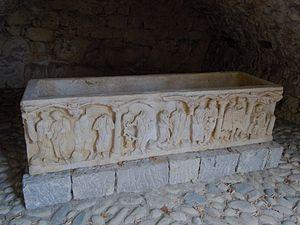
Sarcophage de Balazuc - IVeme siècle - Copie située à la mairie de Balazuc
Le Sarcophage de Balazuc est un sarcophage paléochrétien, en marbre blanc, découvert au XVIᵉ siècle au lieu-dit Les Salles sur la commune de Balazuc dans le département de l'Ardèche en France. C'est une œuvre de l'école et des ateliers d'Arles du IVᵉ siècle.